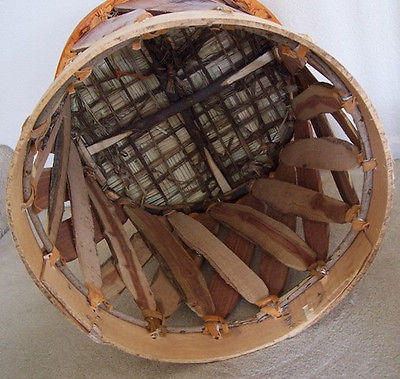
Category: chair